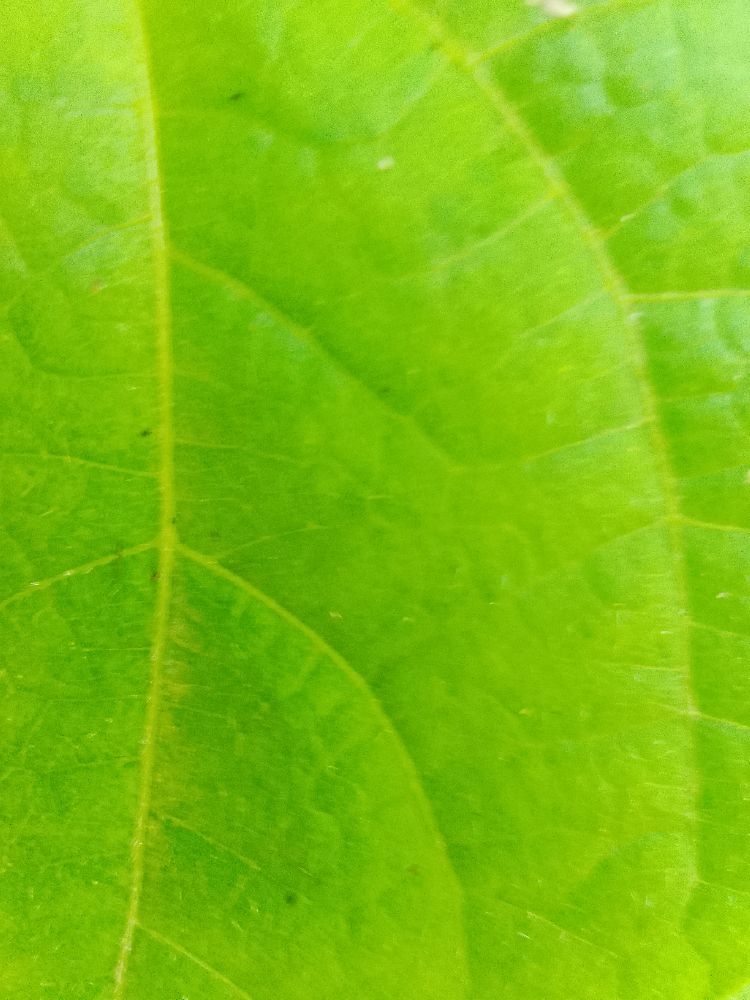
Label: healthy